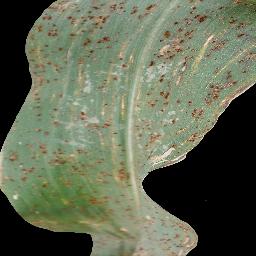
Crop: corn
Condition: (maize)_common_rust